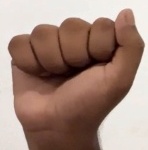
ASL sign: A